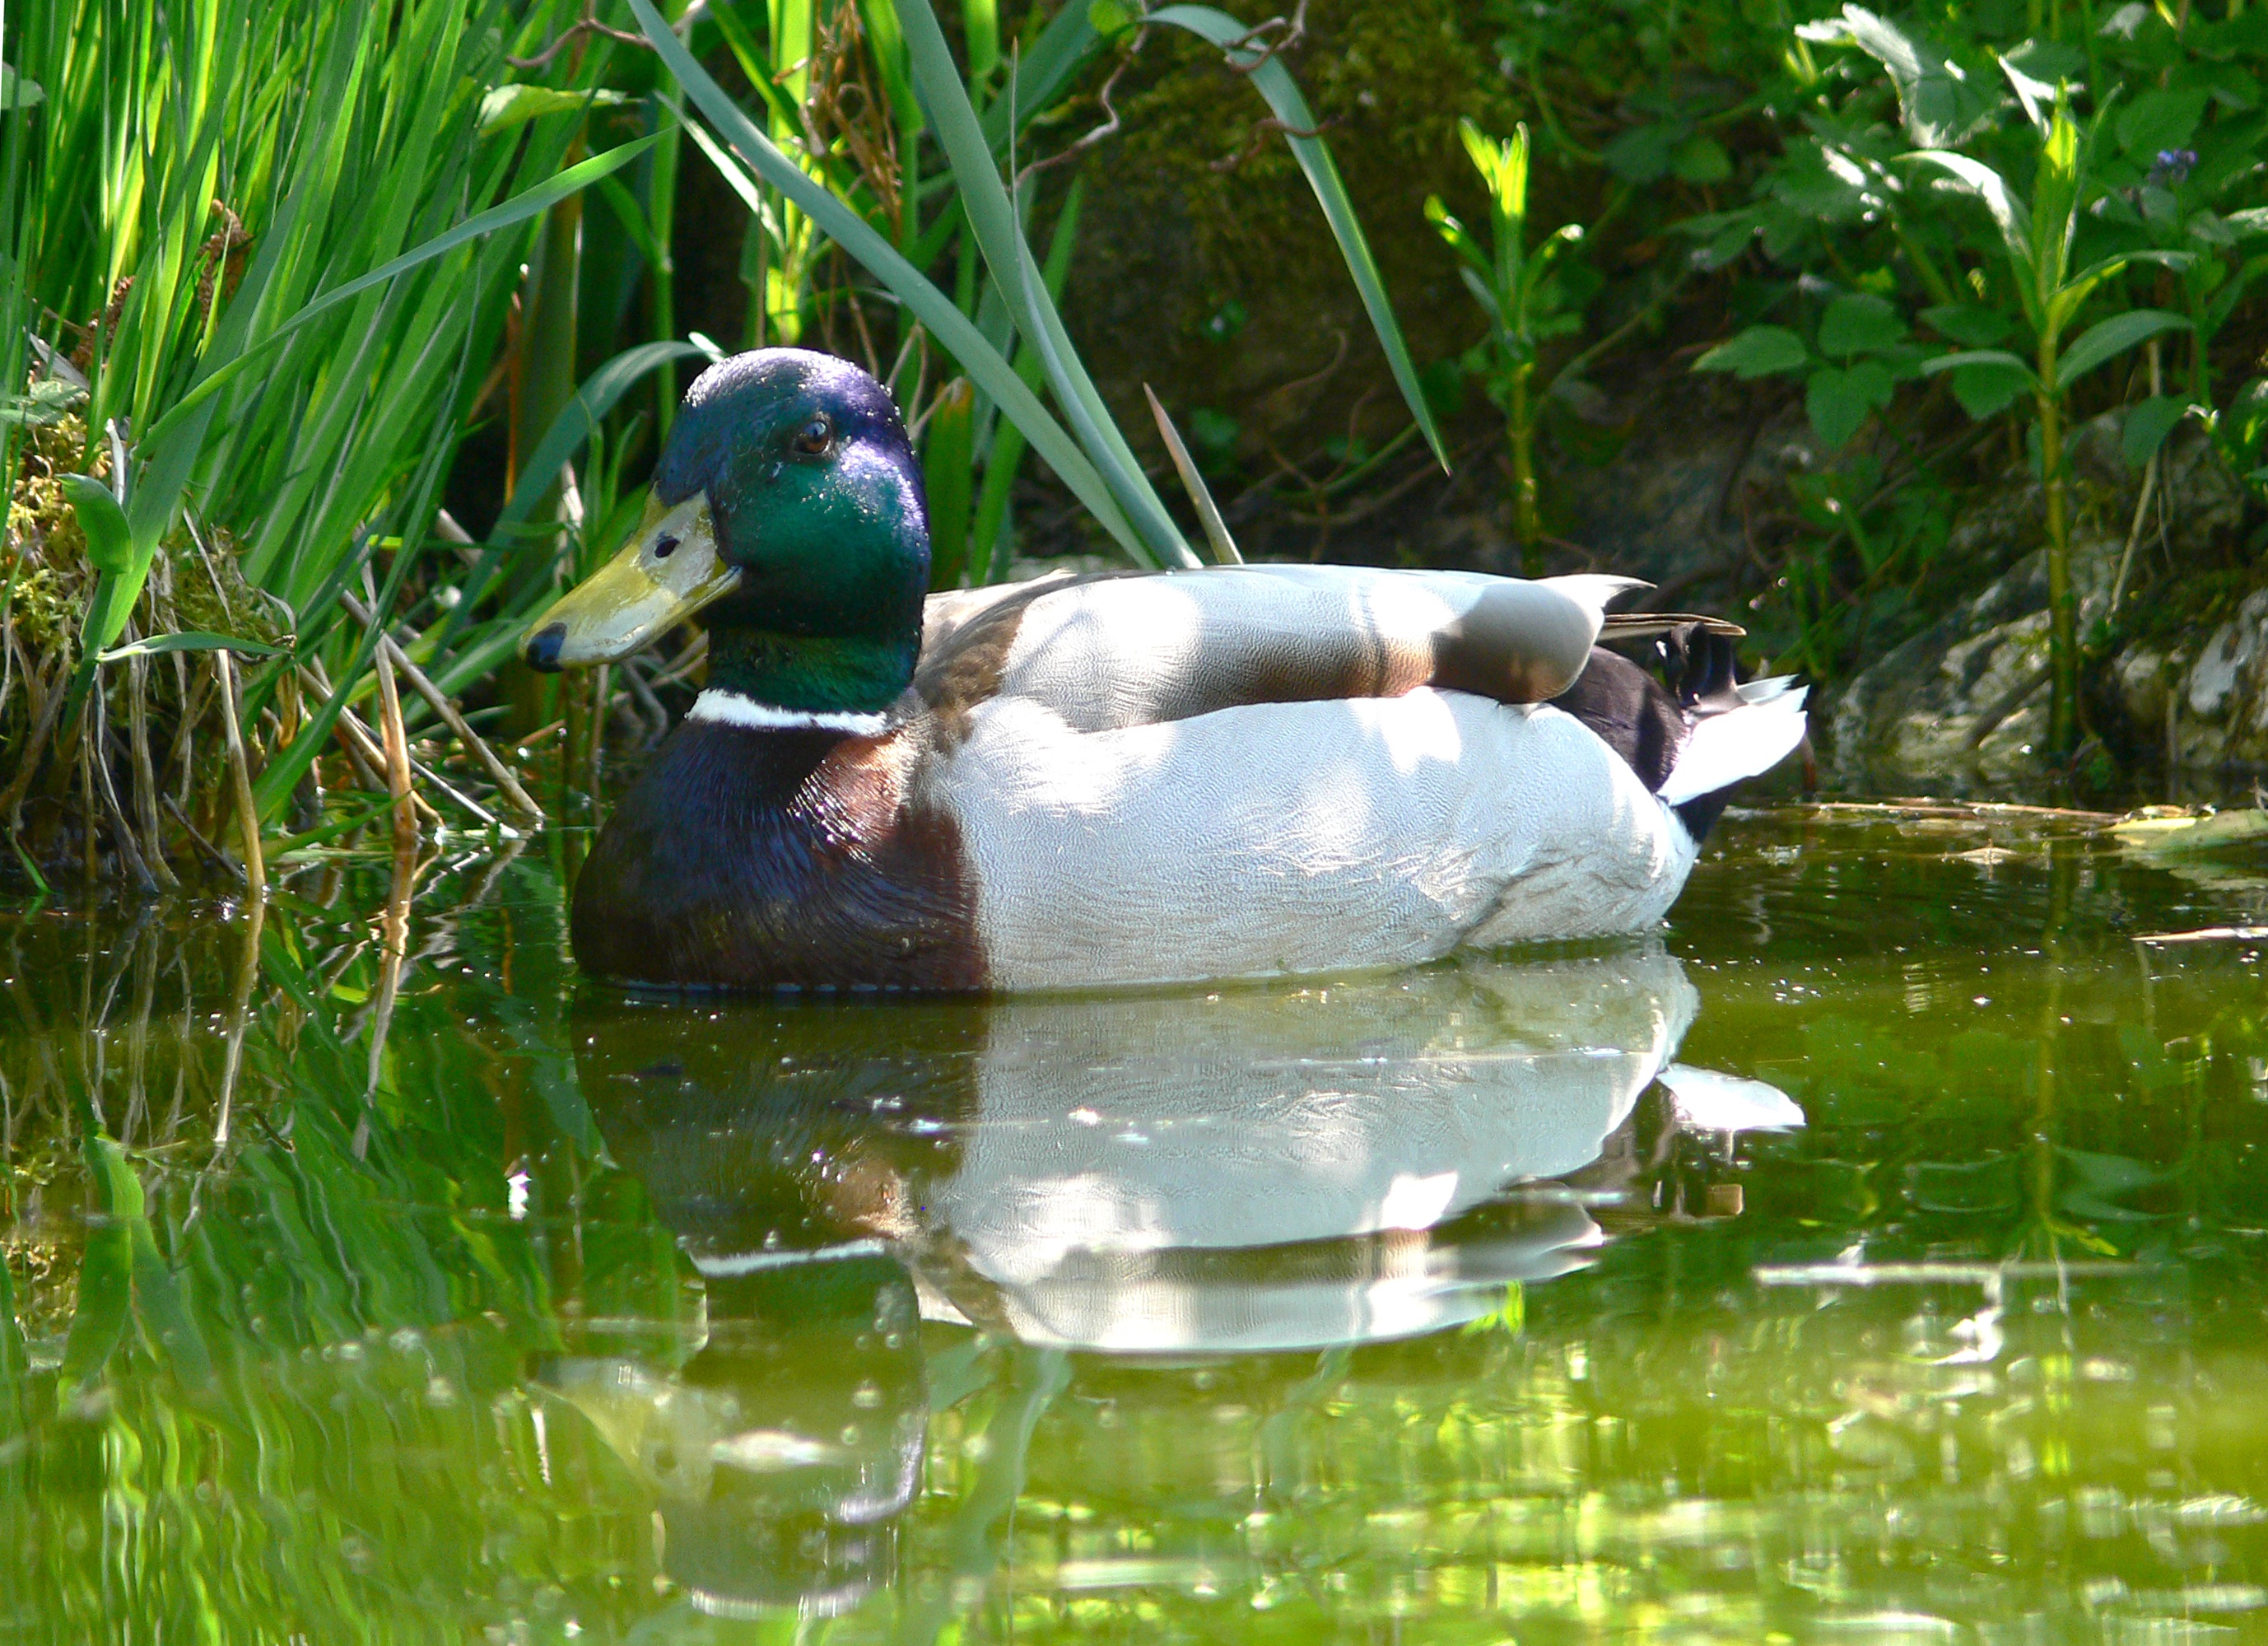
water, nature, bird, animal, male, pond, wildlife, swim, green, fauna, drake, duck, vertebrate, waterfowl, water bird, animal world, mallard, garden pond, ducks geese and swans